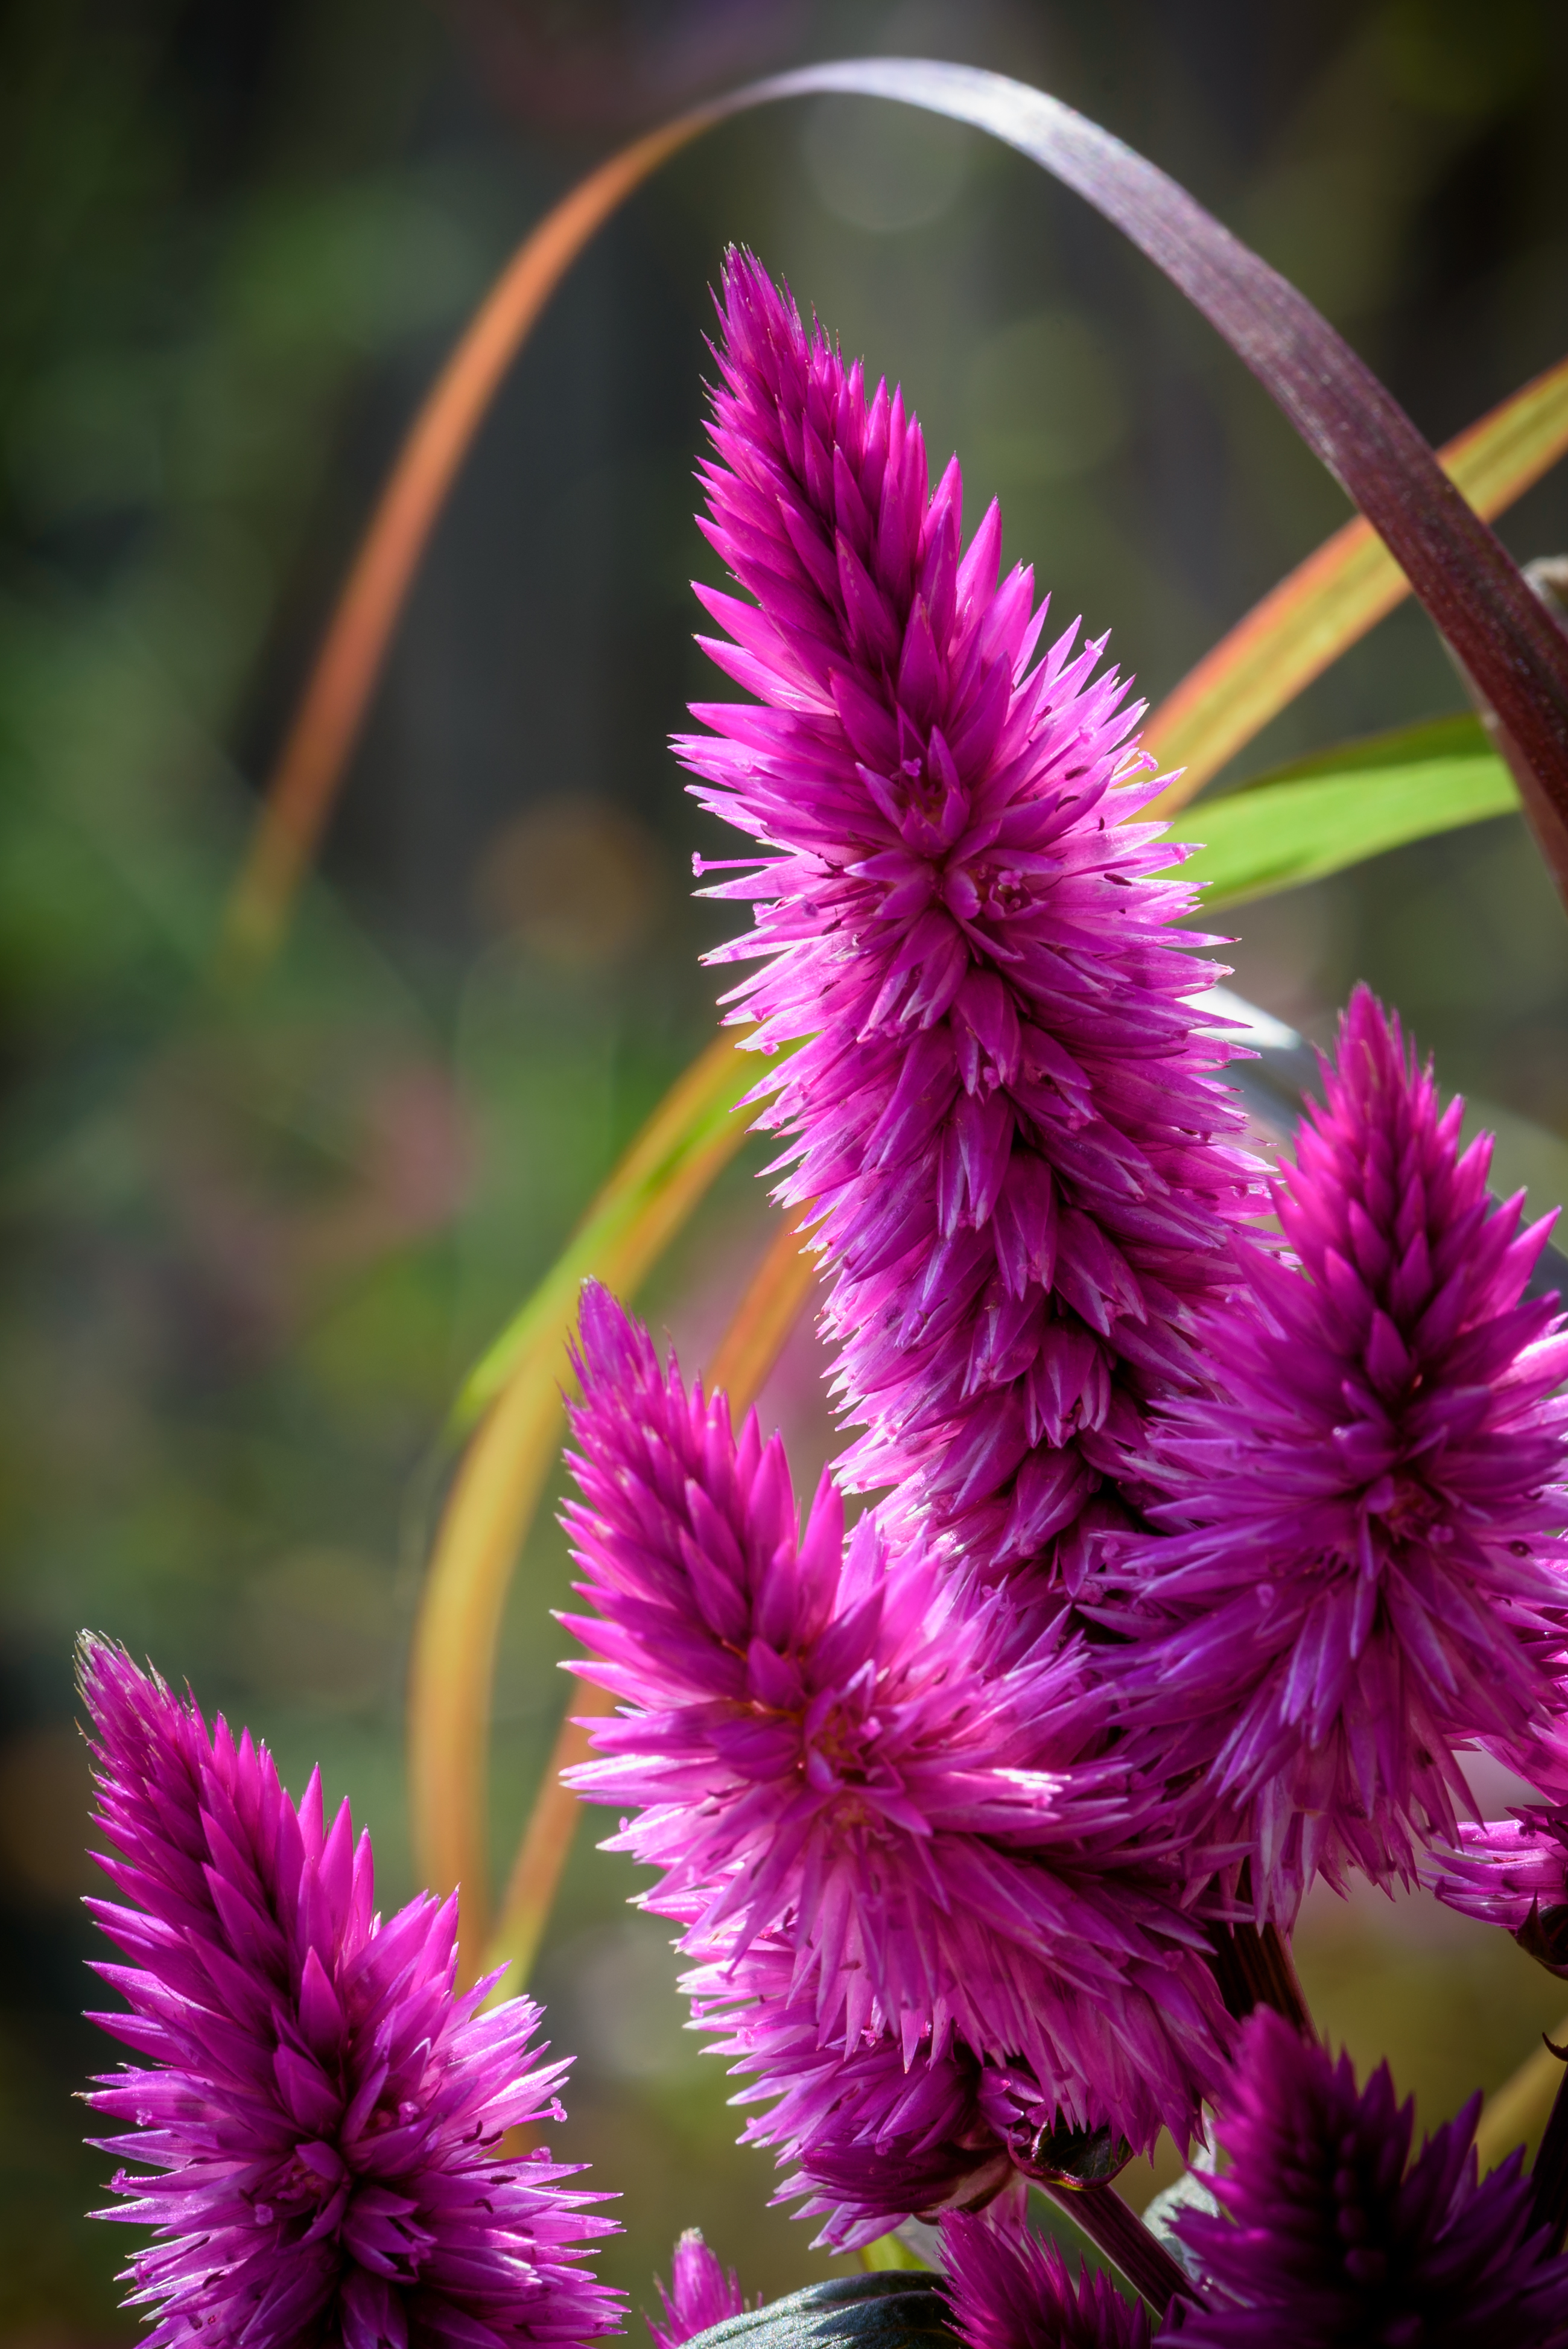
flower, plant, pink, flowering plant, purple, Woolflowers, prince of wales feathers, botany, amaranth family, poker primrose, petal, annual plant